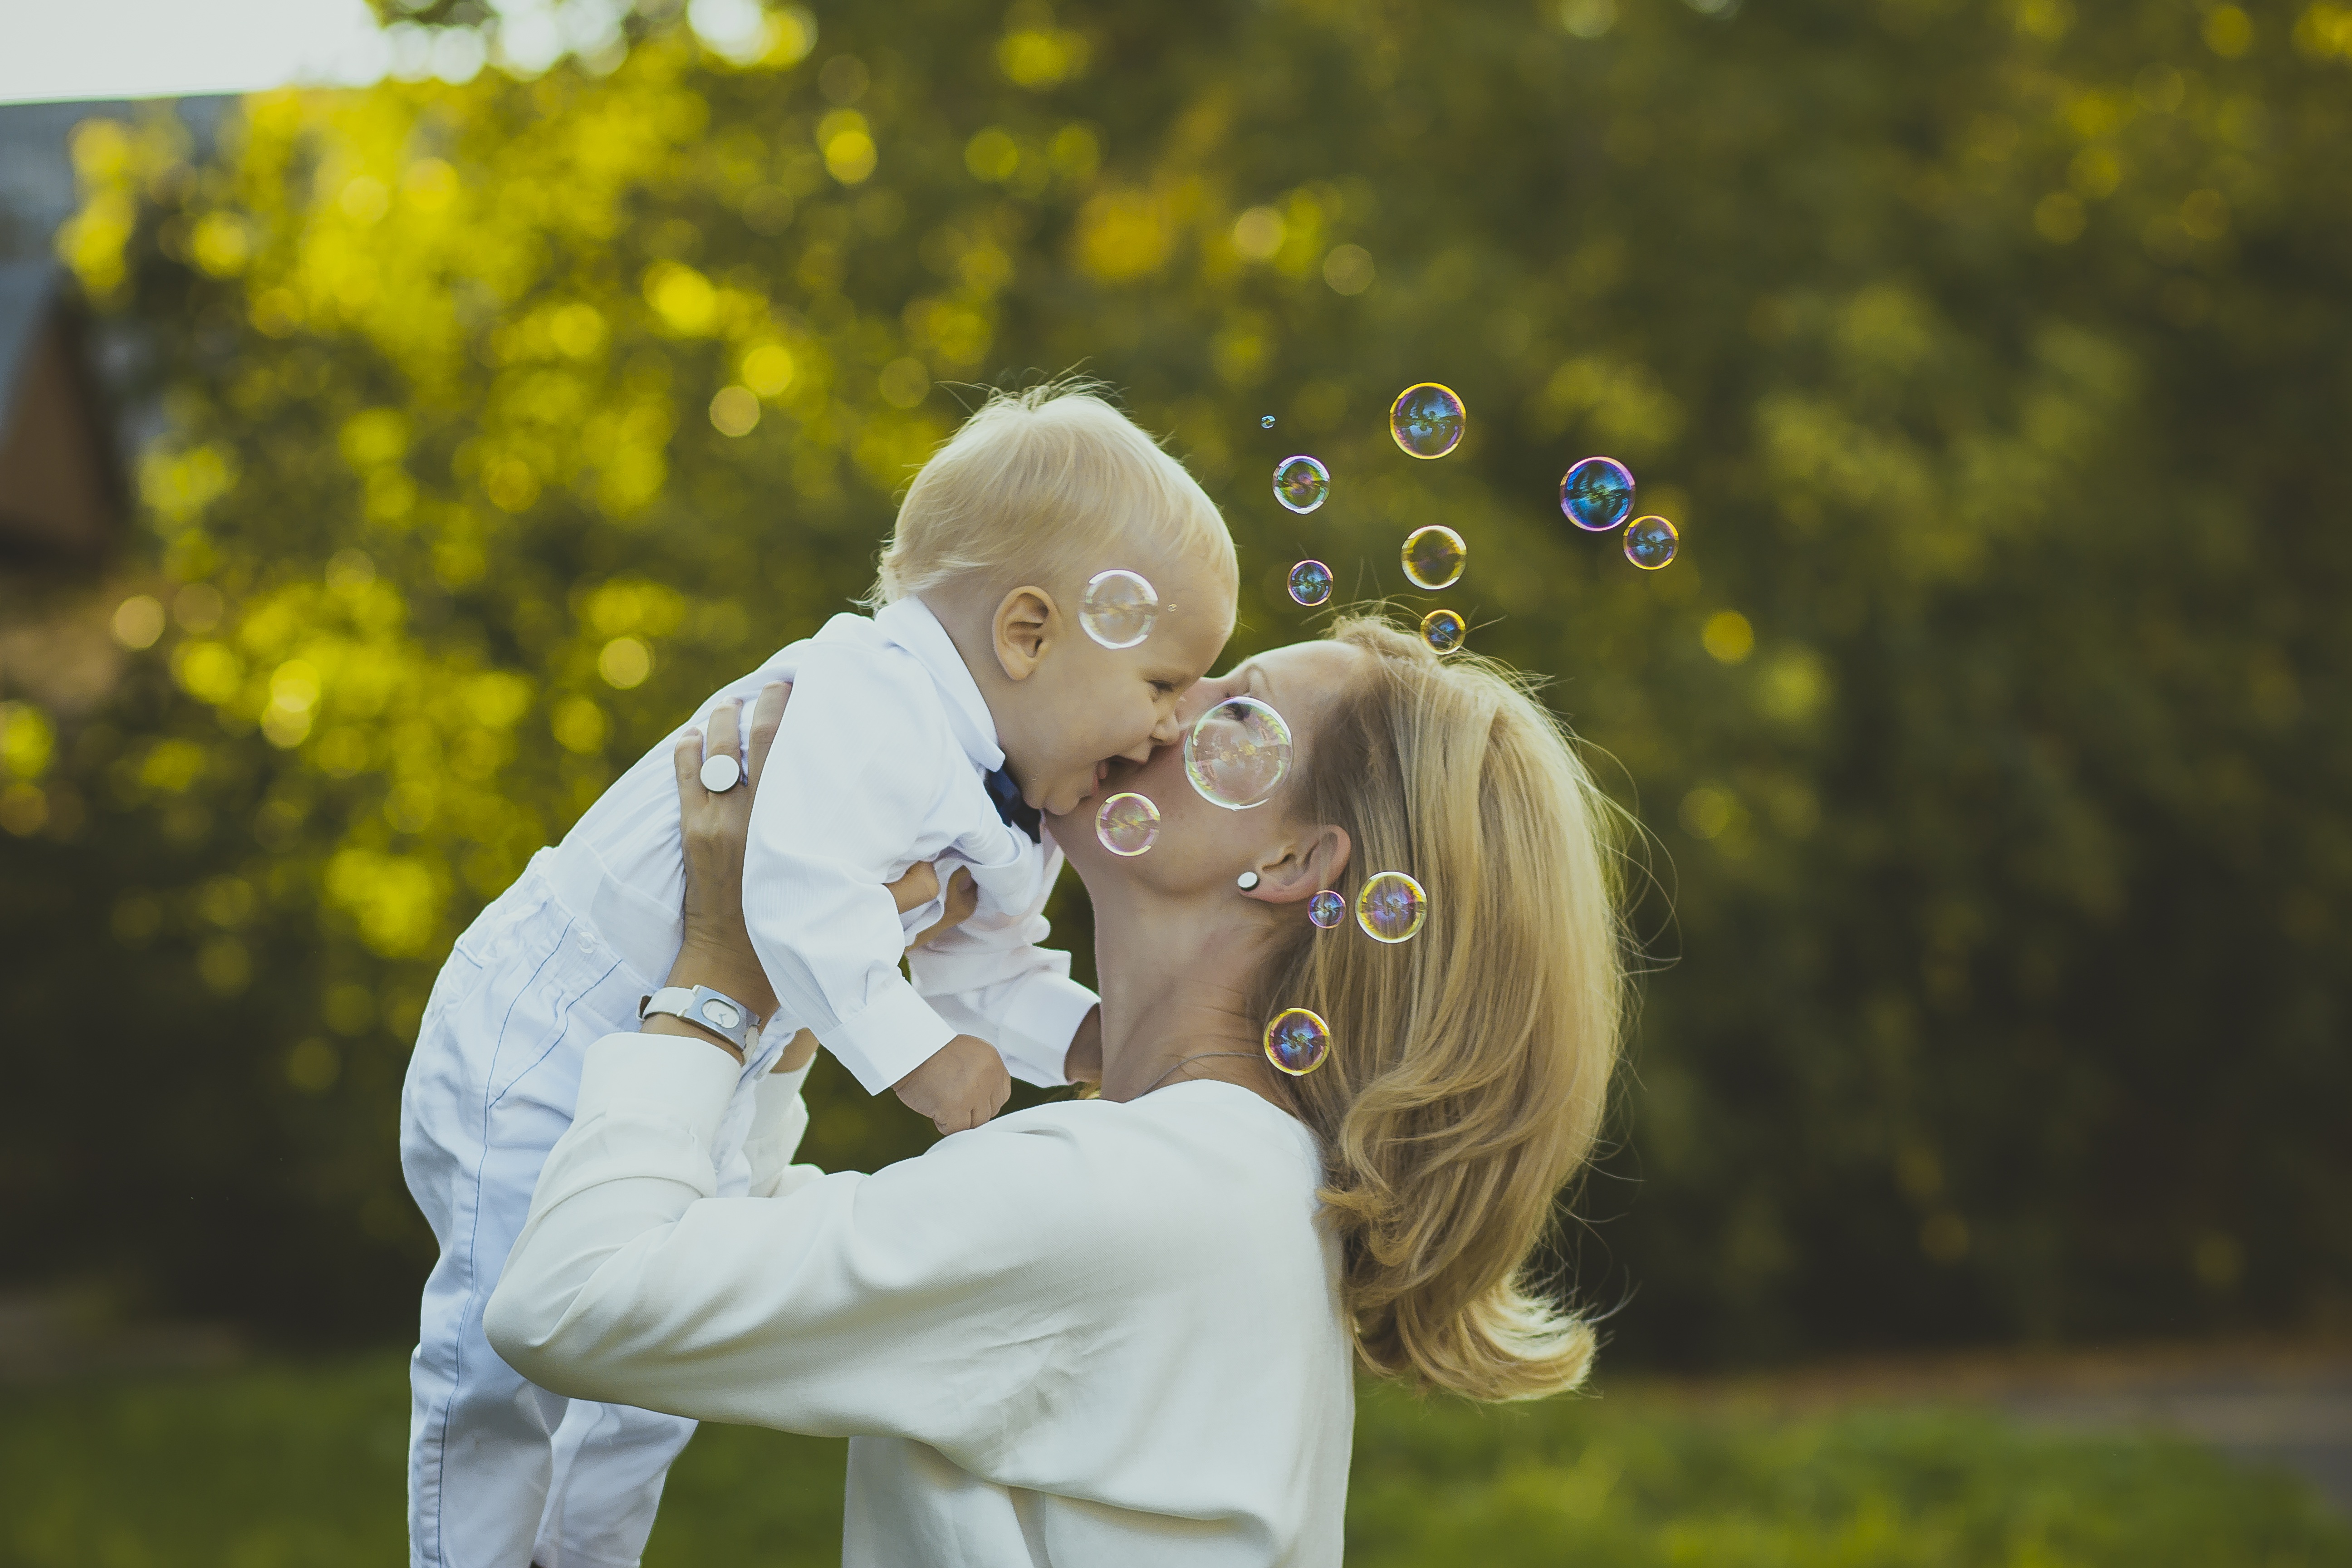
nature, forest, photography, sweet, flower, boy, kid, cute, photo, love, autumn, park, romance, child, bride, groom, baby, childhood, smiling, smile, mom, laugh, stroll, trees, family, kids, ceremony, happiness, photograph, beauty, beautiful, smiles, emotions, photographing children, small child, interaction, sunny day, nicely, soap bubbles, children photographer, sye